Hatzerim

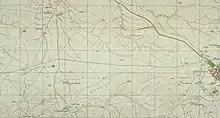
Hatzerim 1947 1:20,000 (red spot)

Hatzerim was one of the first kibbutzim (pl.) to break the mould from traditional agriculture and start a business. Netafim is the kibbutz business that started in 1965, that designs, manufactures and distributes irrigation systems. The business is also run with two other kibbutzim, Magal and Yiftach. There are also factories around the world, California, USA, South Africa, Western Australia and more. Netafim soon became a world leader in their field as a multinational corporation that grosses over $300 million a year.